Mark E. Silverman

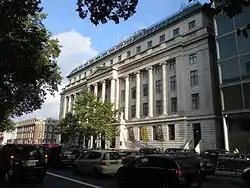
Wellcome Building

In 1998, Silverman became an academic fellow at the Wellcome Institute for the History of Medicine in London, where he spent six months researching and writing a book titled "British Cardiology in the 20th Century", for which he was awarded a fellowship of the Royal College of Physicians.